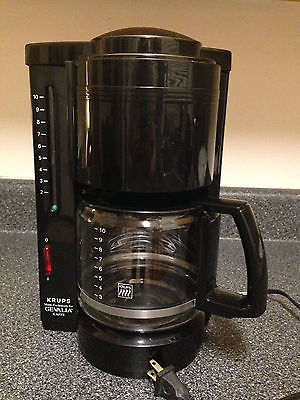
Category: coffee maker